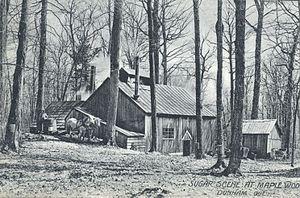
Les sucres à Maple Wood, Dunham (Québec, Canada).